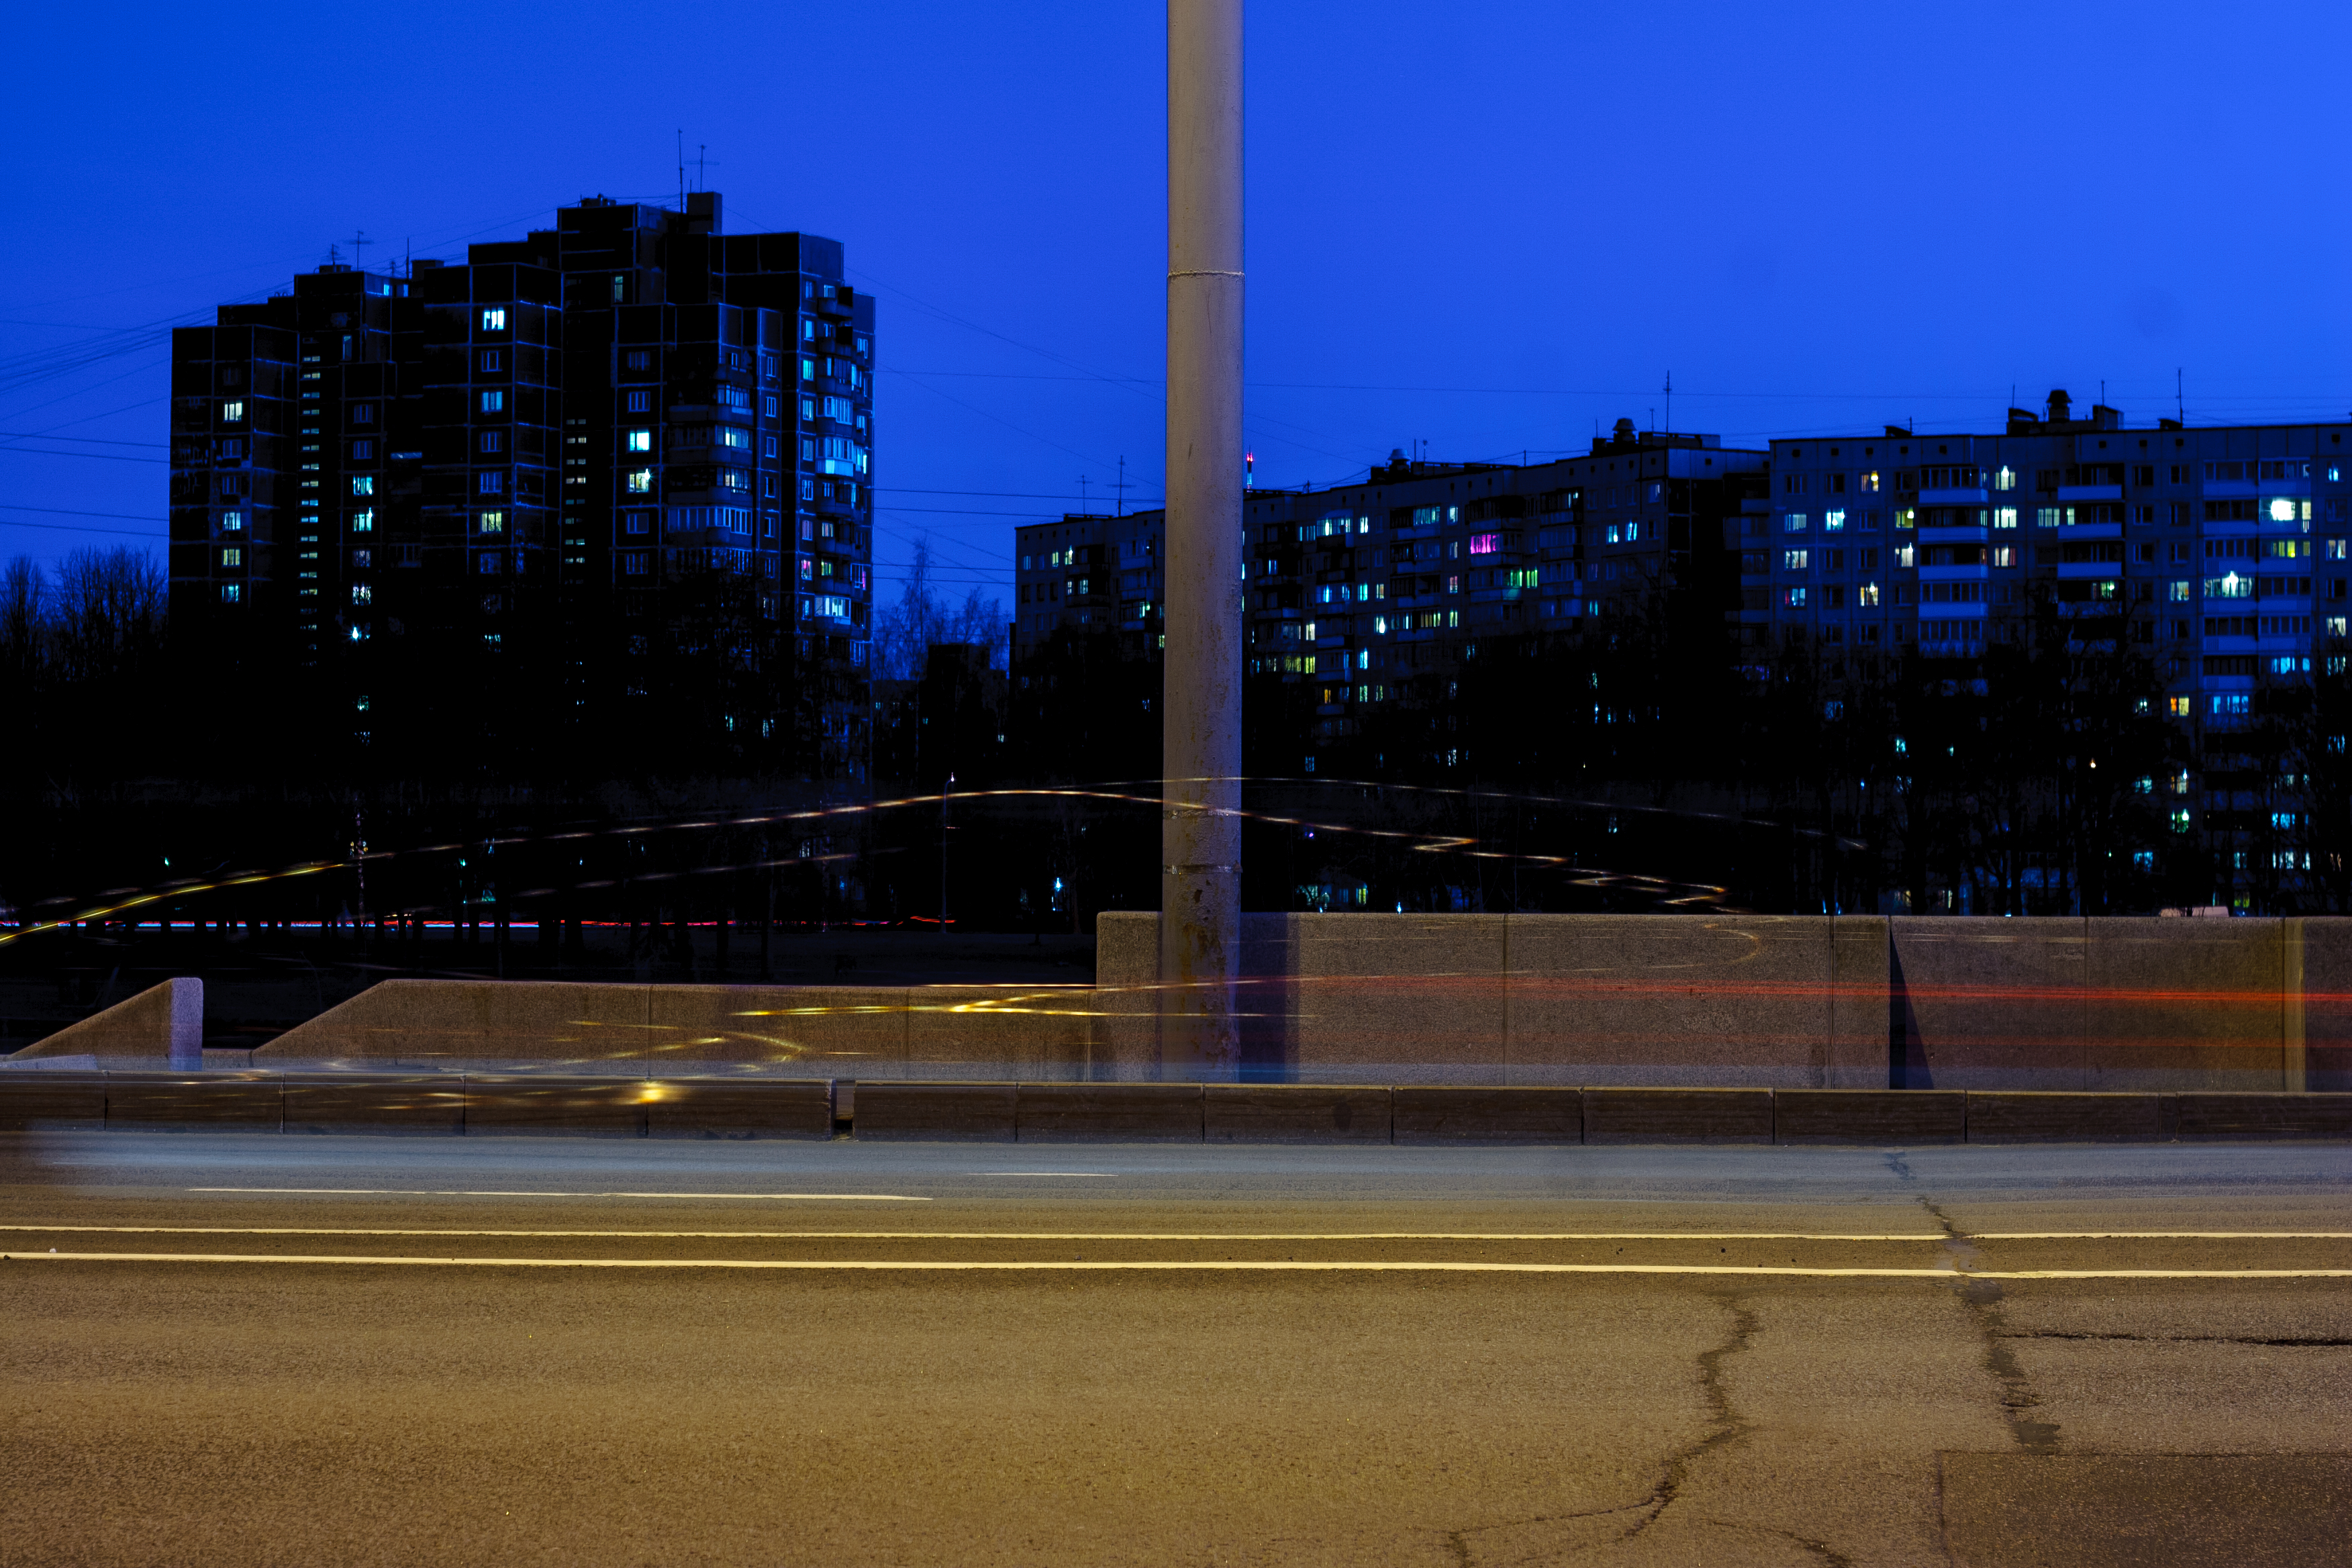
images, sky, building, water, skyscraper, window, tower, plant, tower block, electricity, road surface, urban design, asphalt, condominium, tree, city, street light, commercial building, cityscape, metropolitan area, Tints and shades, dusk, facade, road, metropolis, mixed use, urban area, public utility, house, reflection, headquarters, evening, apartment, water feature, fountain, downtown, light fixture, street, night, winter, corporate headquarters, horizon, skyline, landscape, symmetry, town square, concrete